Usangi

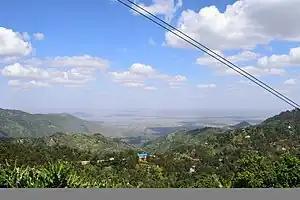
Usangi View from Kighare

Usangi is part of North Pare which consists of Usangi and Ugweno. Usangi is located between Ugweno in the north and "Mgagao" in Southern Pare. To the west it borders with Mwanga, the current administrative headquarters of Mwanga District, and to the east it faces the Tanzania border with Kenya. Usangi is located on the Pare Mountain ranges which lead up to the Kilimanjaro mountain to the north. The Usangi Kingdom was ruled by the "Sangi" rulers referred to as "Wafumwa" ("Fumwa" being the root word. The rulers ranged from "Mfumwa" Sangiwa Makoko who died in 1881 up to "Mfumwa" Shabani Mtengeti Sangiwa who ruled until 1962 when traditional rule was abolished following the independence of Tanganyika in 1961. The Kingdom was briefly ruled by a non-"Sangi" ruler, "Mfumwa" Sabuni, before the "Sangi" reclaimed it and "Mfumwa" Shabani was crowned.